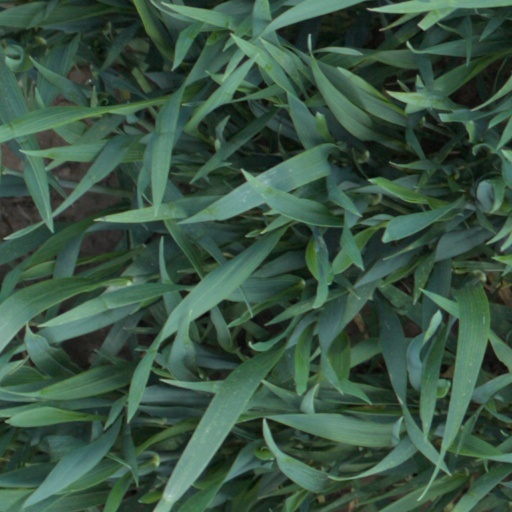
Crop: wheat